Aurel Popovici

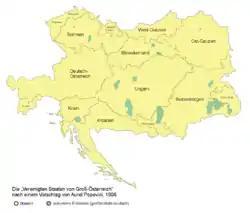
Map of the "United States of Greater Austria", proposed by Popovici in 1906

Aurel Constantin Popovici (16 October 1863 – 9 February 1917) was an ethnic Romanian Austro-Hungarian lawyer and politician.